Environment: lab
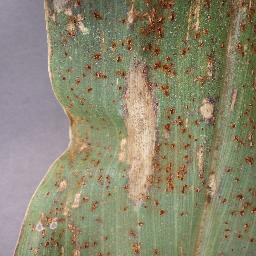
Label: northern_corn_leaf_blight